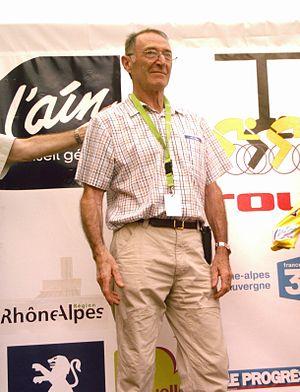
Roger Pingeon lors d'une cérémonie protocolaire du Tour de l'Ain 2009, à Oyonnax (Ain, FRANCE)
Roger Pingeon, né le 28 août 1940 à Hauteville-Lompnes dans la région du Bugey et mort le 19 mars 2017 à Beaupont, est un coureur cycliste français.